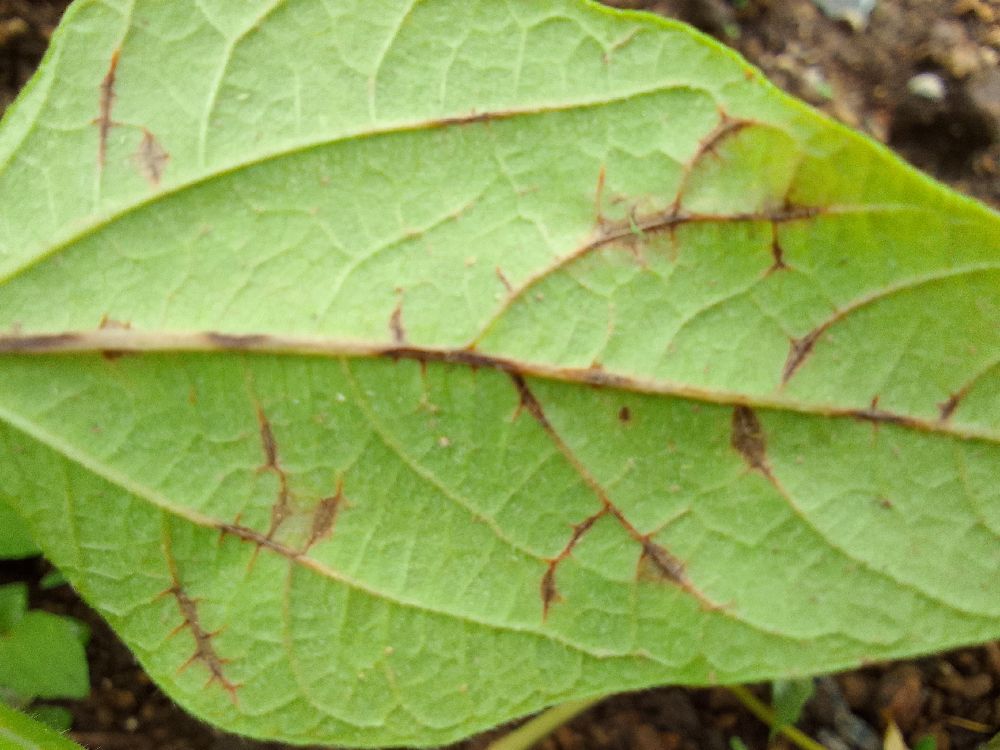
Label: anthracnose